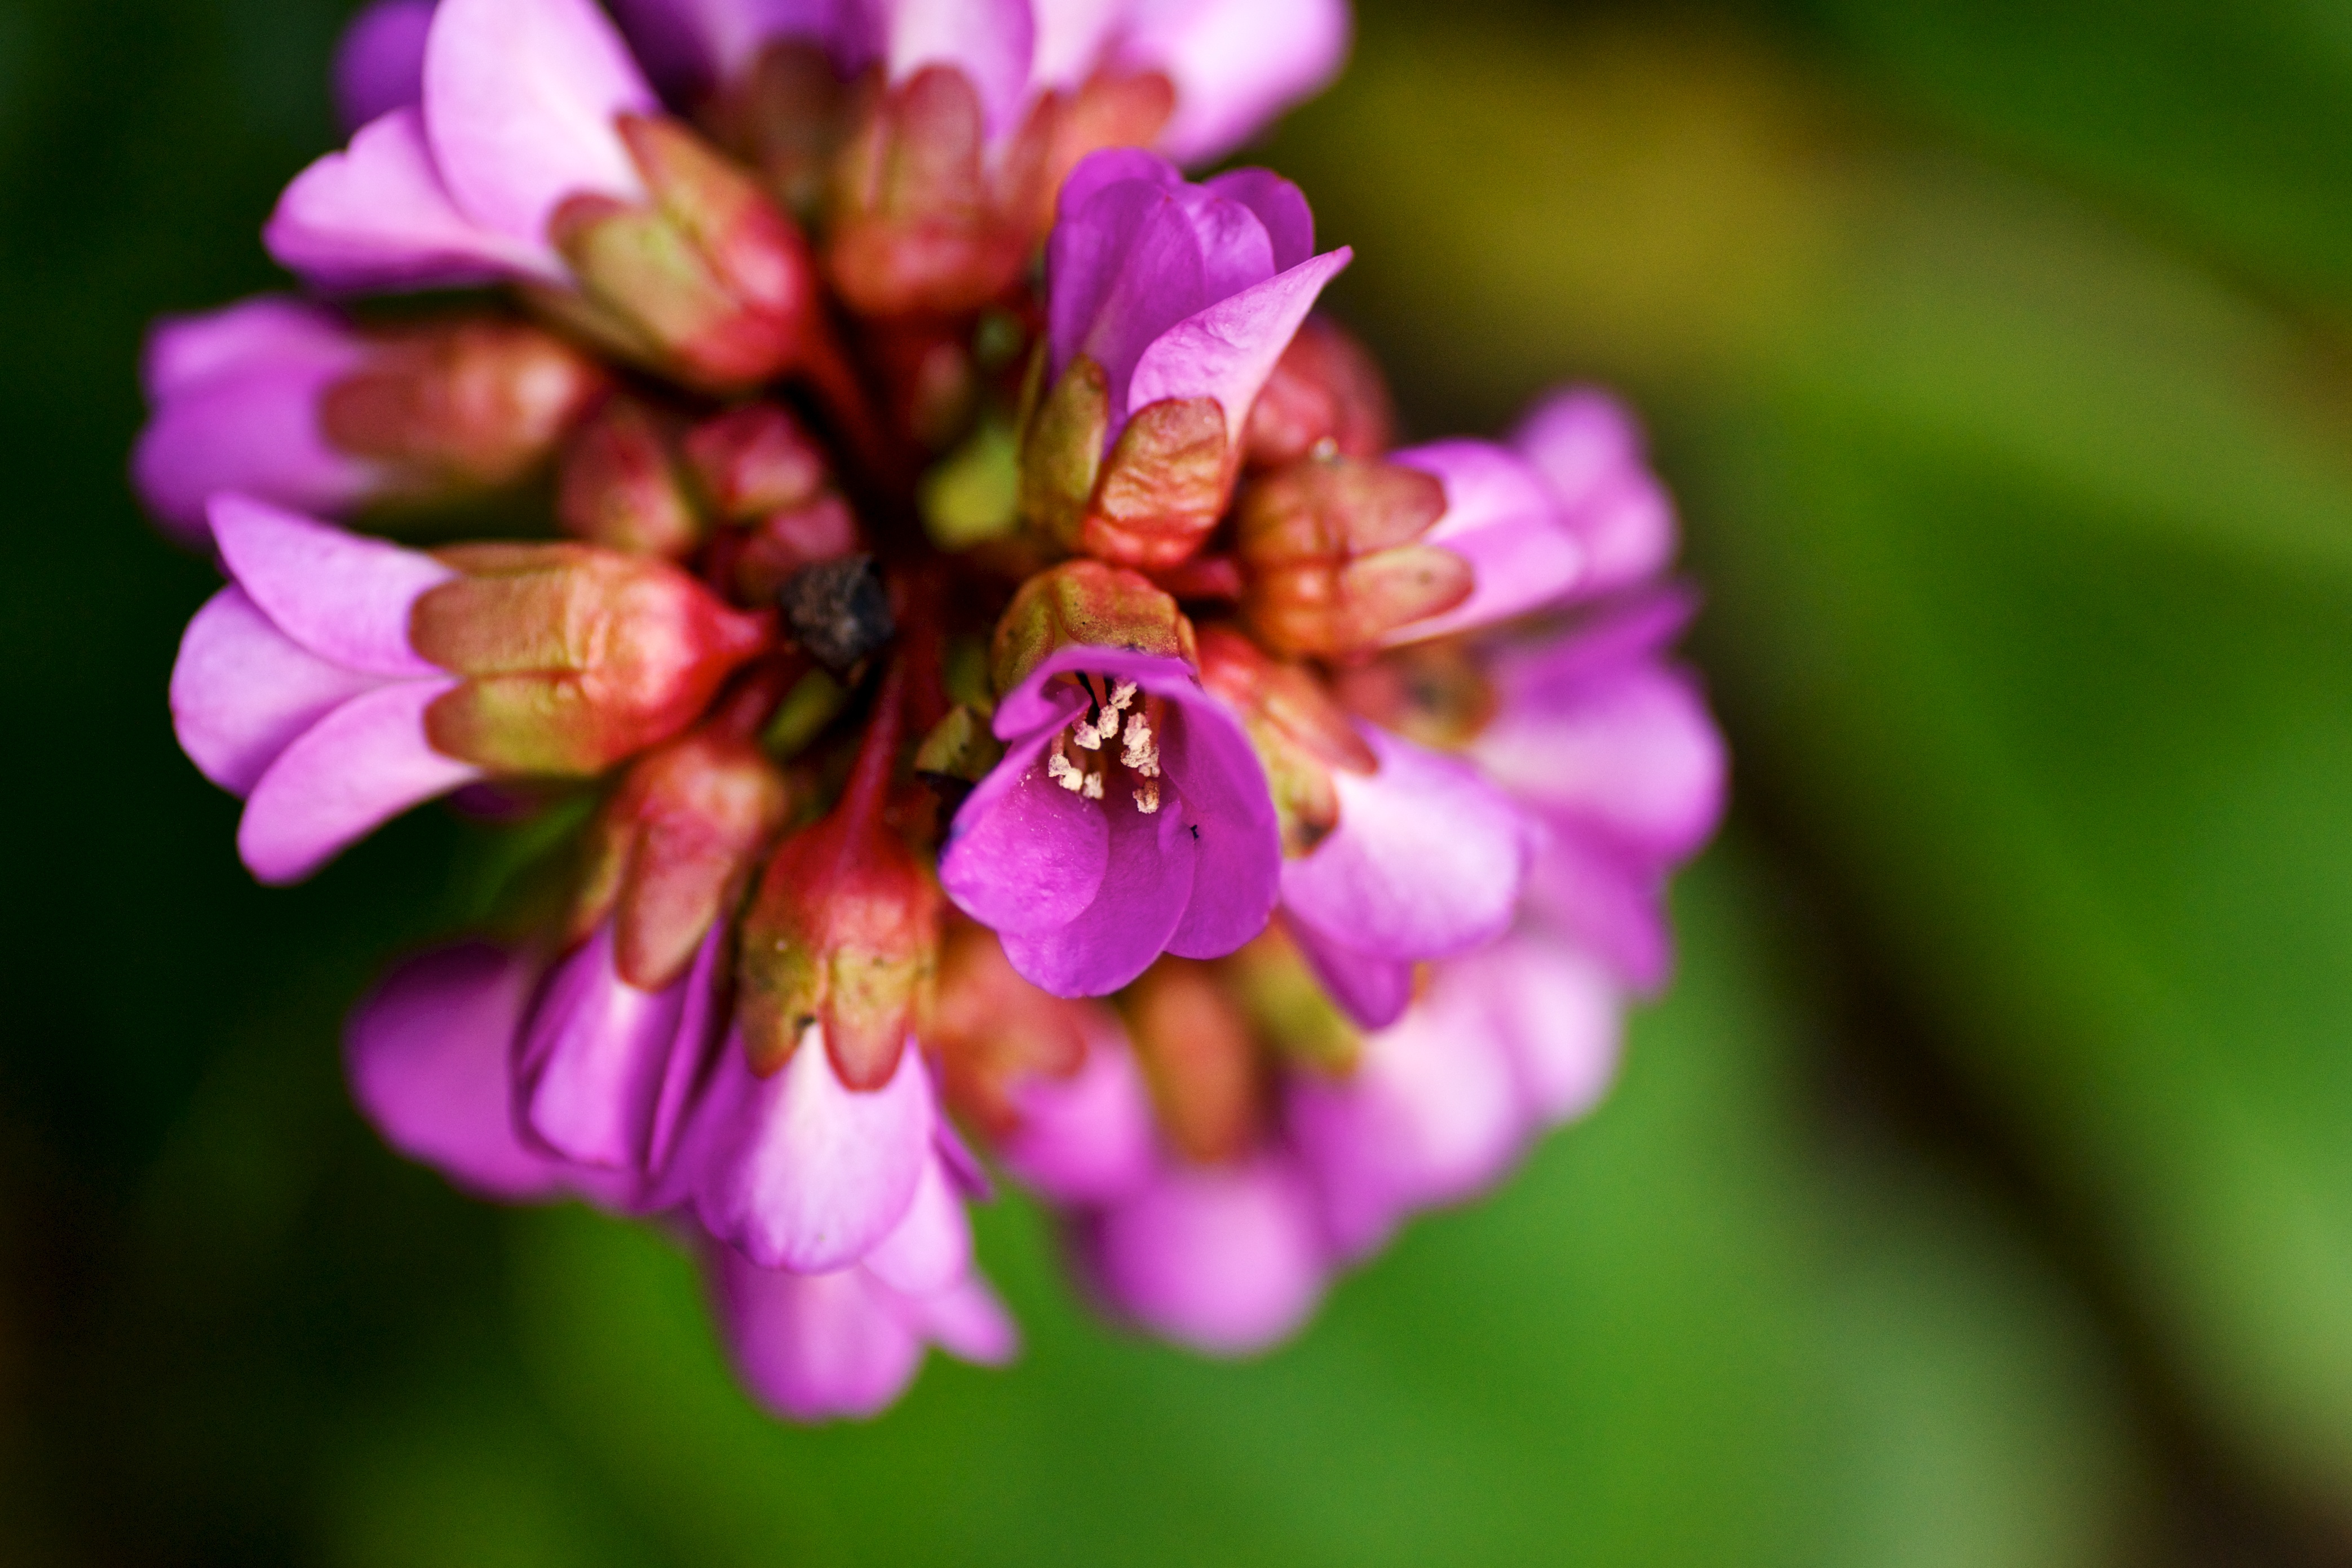
nature, blossom, plant, photography, flower, petal, green, macro, botany, closeup, pink, flora, wildflower, close up, colors, sony, tamron, 90mm, nectar, flowery, a700, macro photography, flowering plant, land plant